1939 Cotton Bowl Classic

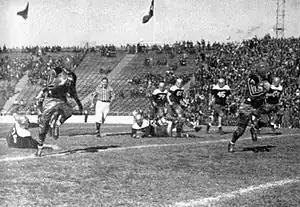
Action between St. Mary's and Texas Tech

St. Mary's played in two more bowl games, in the mid-1940s, and lost both. The program was dropped in 1951 and later returned joined Division II, and moved up to Division I-AA in the 1990s; the football program was discontinued prior to the 2004 season. Texas Tech did not reach a Cotton Bowl again until 1995; the Red Raiders have yet to win in four appearances.